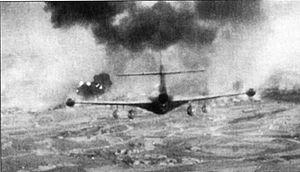
La révolte de la marine argentine en 1963 est un coup d’État manqué qui dura du 2 au 3 avril 1963.
Le Grumman F9F Panther est un avion de chasse à réaction américain conçu à la fin des années 1940. Destiné à être embarqué à bord de porte-avions, il a été utilisé au combat pendant la guerre de Corée et construit à pratiquement 1 400 exemplaires.